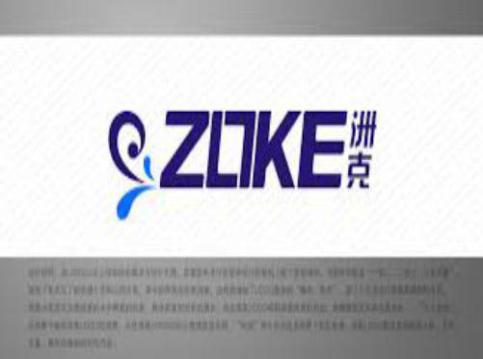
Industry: Clothes